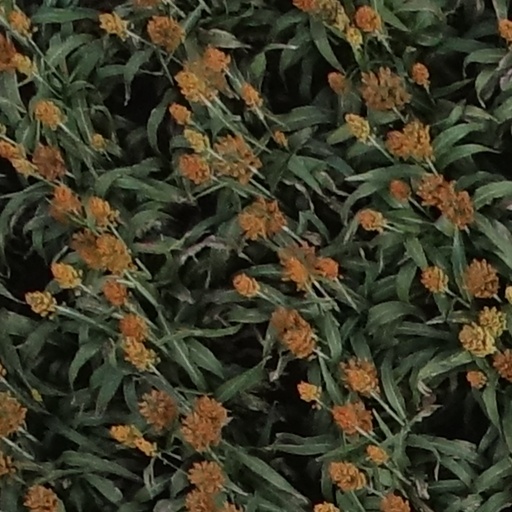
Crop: sorghum